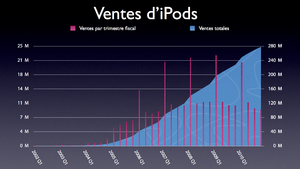
Vente d'iPods par trimestre fiscal et vente totale.
L'iPod est un baladeur numérique de l'entreprise multinationale américaine Apple, lancé le 23 octobre 2001.